Randy Jackson

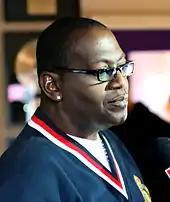
Jackson in 2009

In the early 1980s, he played on three albums for Jean-Luc Ponty and with the rock band Taxxi. From 1986 to 1987, he joined the rock group Journey, initially as a session musician for their 1986 album "Raised on Radio", before joining the band for the subsequent tour. He moved to Italy in the late 1980s and played on a record by Italian pop star Zucchero. The record, "Zucchero and the Randy Jackson Band", was produced by Corrado Rustici who played guitar with Jackson on many albums in the early 1980s. Zucchero and Jackson presented the album's lead single "Donne" at the 35th edition of the Sanremo Music Festival.